The Nifty Nineties

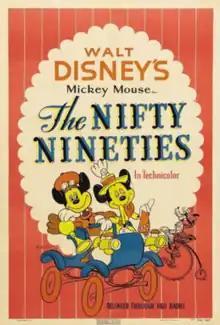
Theatrical release poster

The Nifty Nineties is an animated short film produced in Technicolor by Walt Disney Productions and released to theaters on June 20, 1941, by RKO Radio Pictures. The animated short was directed by Riley Thomson and animated by Ward Kimball, Walt Kelly, Fred Moore, Claude Smith, David Swift, and Les Clark with effects animation by Art Fitzpatrick. It was the 113th short in the "Mickey Mouse" film series to be released, and the fourth in that year. The film stars Mickey and Minnie Mouse and romanticizes the decade of the 1890s.